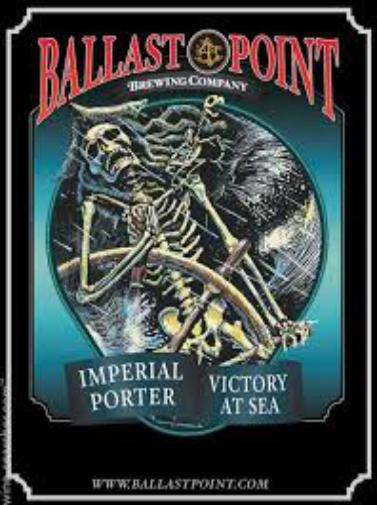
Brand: Ballast Point
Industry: Food